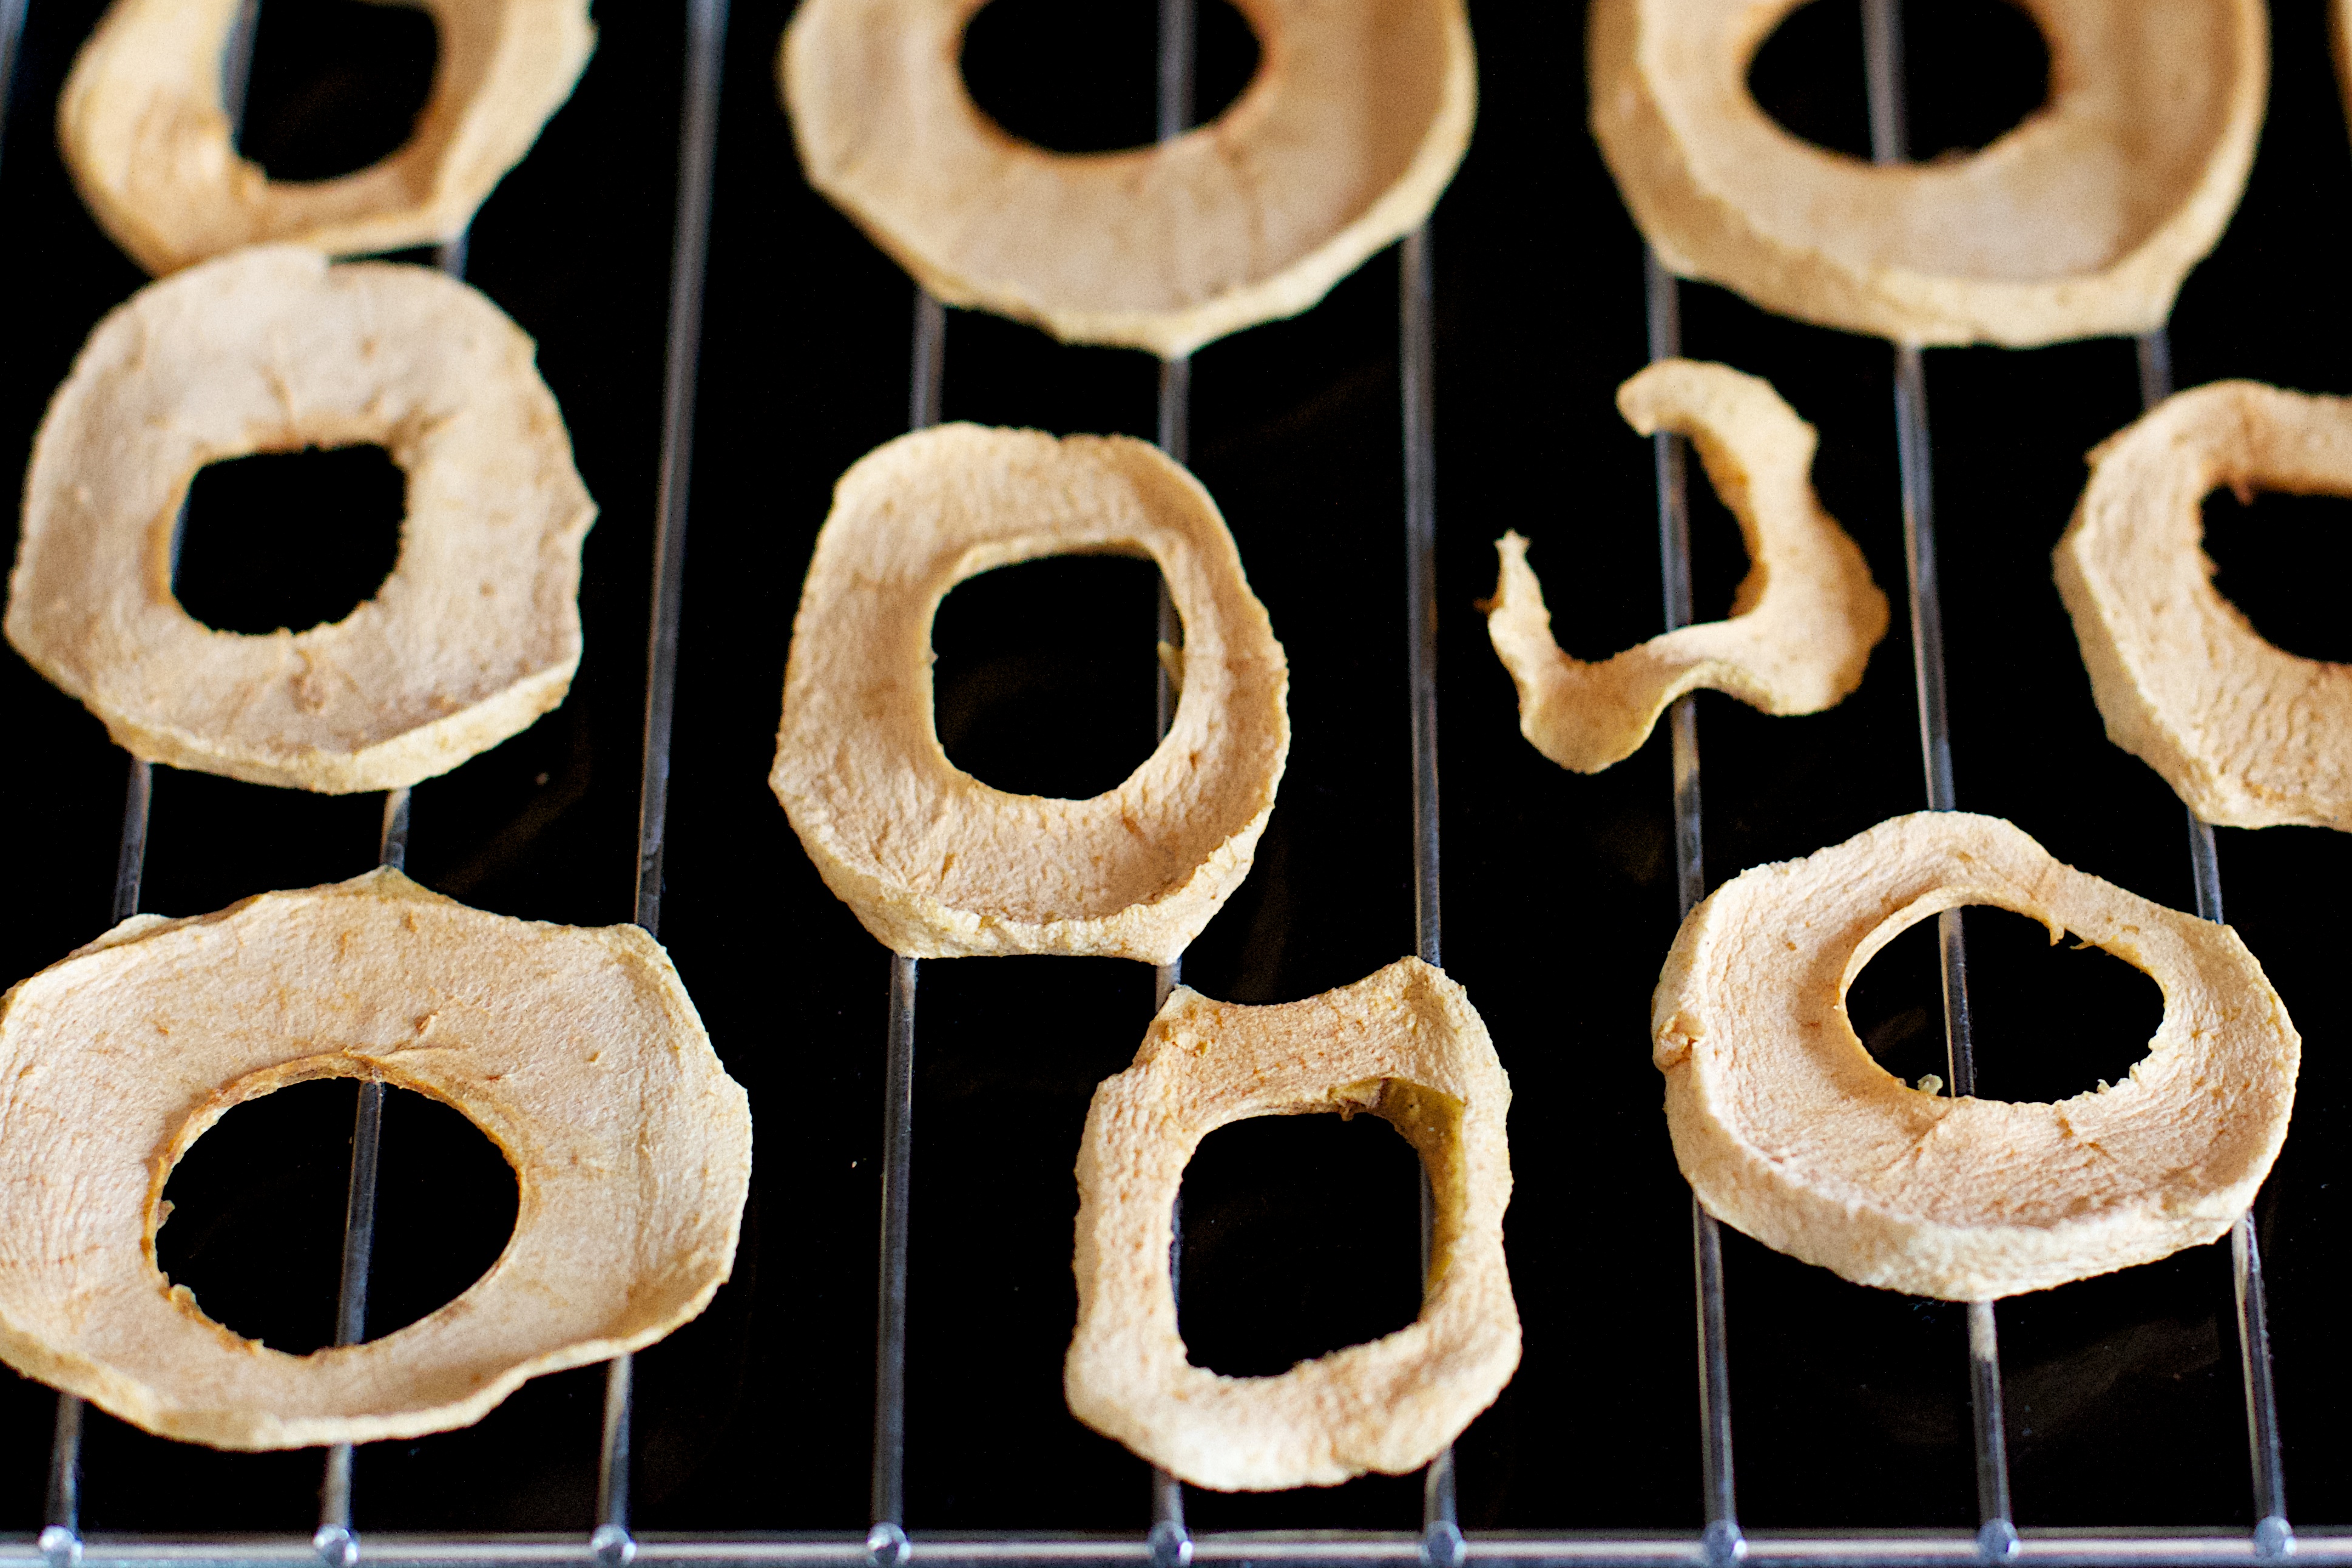
apple, number, food, baking, cookie, dessert, icing, baked goods, snack food, cookies and crackers